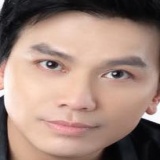
ca sĩ Mạnh Quỳnh